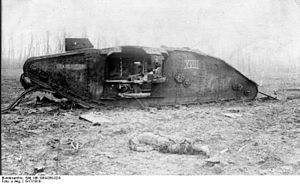
Tunge britiske kampvogne under 1. Verdenskrig / Varianter / Mark IV
Ødelagt "hun" Mark IV kampvogn
"Tunge britiske kampvogne var en familie af tunge pansrede køretøjer, som blev udviklet af British Army under 1. Verdenskrig. Mark I var verdens første kampvogn - tank - som kom i kamp. Køretøjerne blev skabt for at bryde dødvandet på Vestfronten, hvor krigsførslen blev domineret af skyttegrave, pigtråd og maskingeværer. Betegnelsen ""tank"", blev valgt for at opretholde hemmeligholdelsen af projektet og skjule dets egentlig formål. Den blev udviklet, så den var i stand til at krydse skyttegrave, modstå beskydning fra håndvåben og maskingeværer, bevæge sig over vanskeligt terræn, medtage forsyninger og erobre fjendtlige stillinger. Den betragtes som en succes på mange punkter, men havde mange problemer som følge af dens primitive konstruktion.